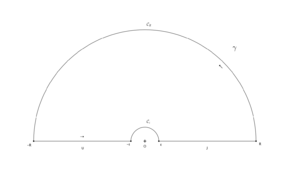
Contour pour l'intégrale de Dirichlet
L'intégrale de Dirichlet est l'intégrale de la fonction sinus cardinal sur la demi-droite des réels positifs